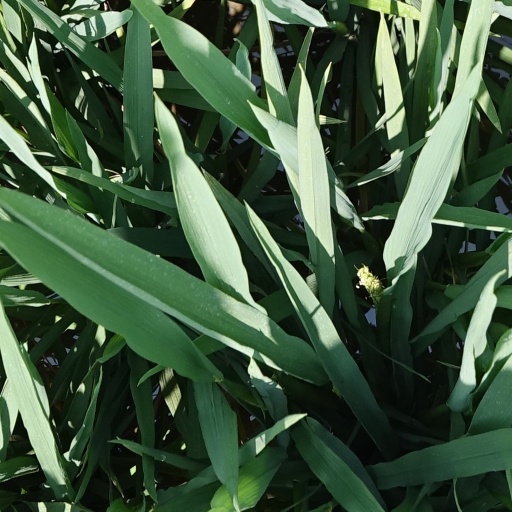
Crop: rice